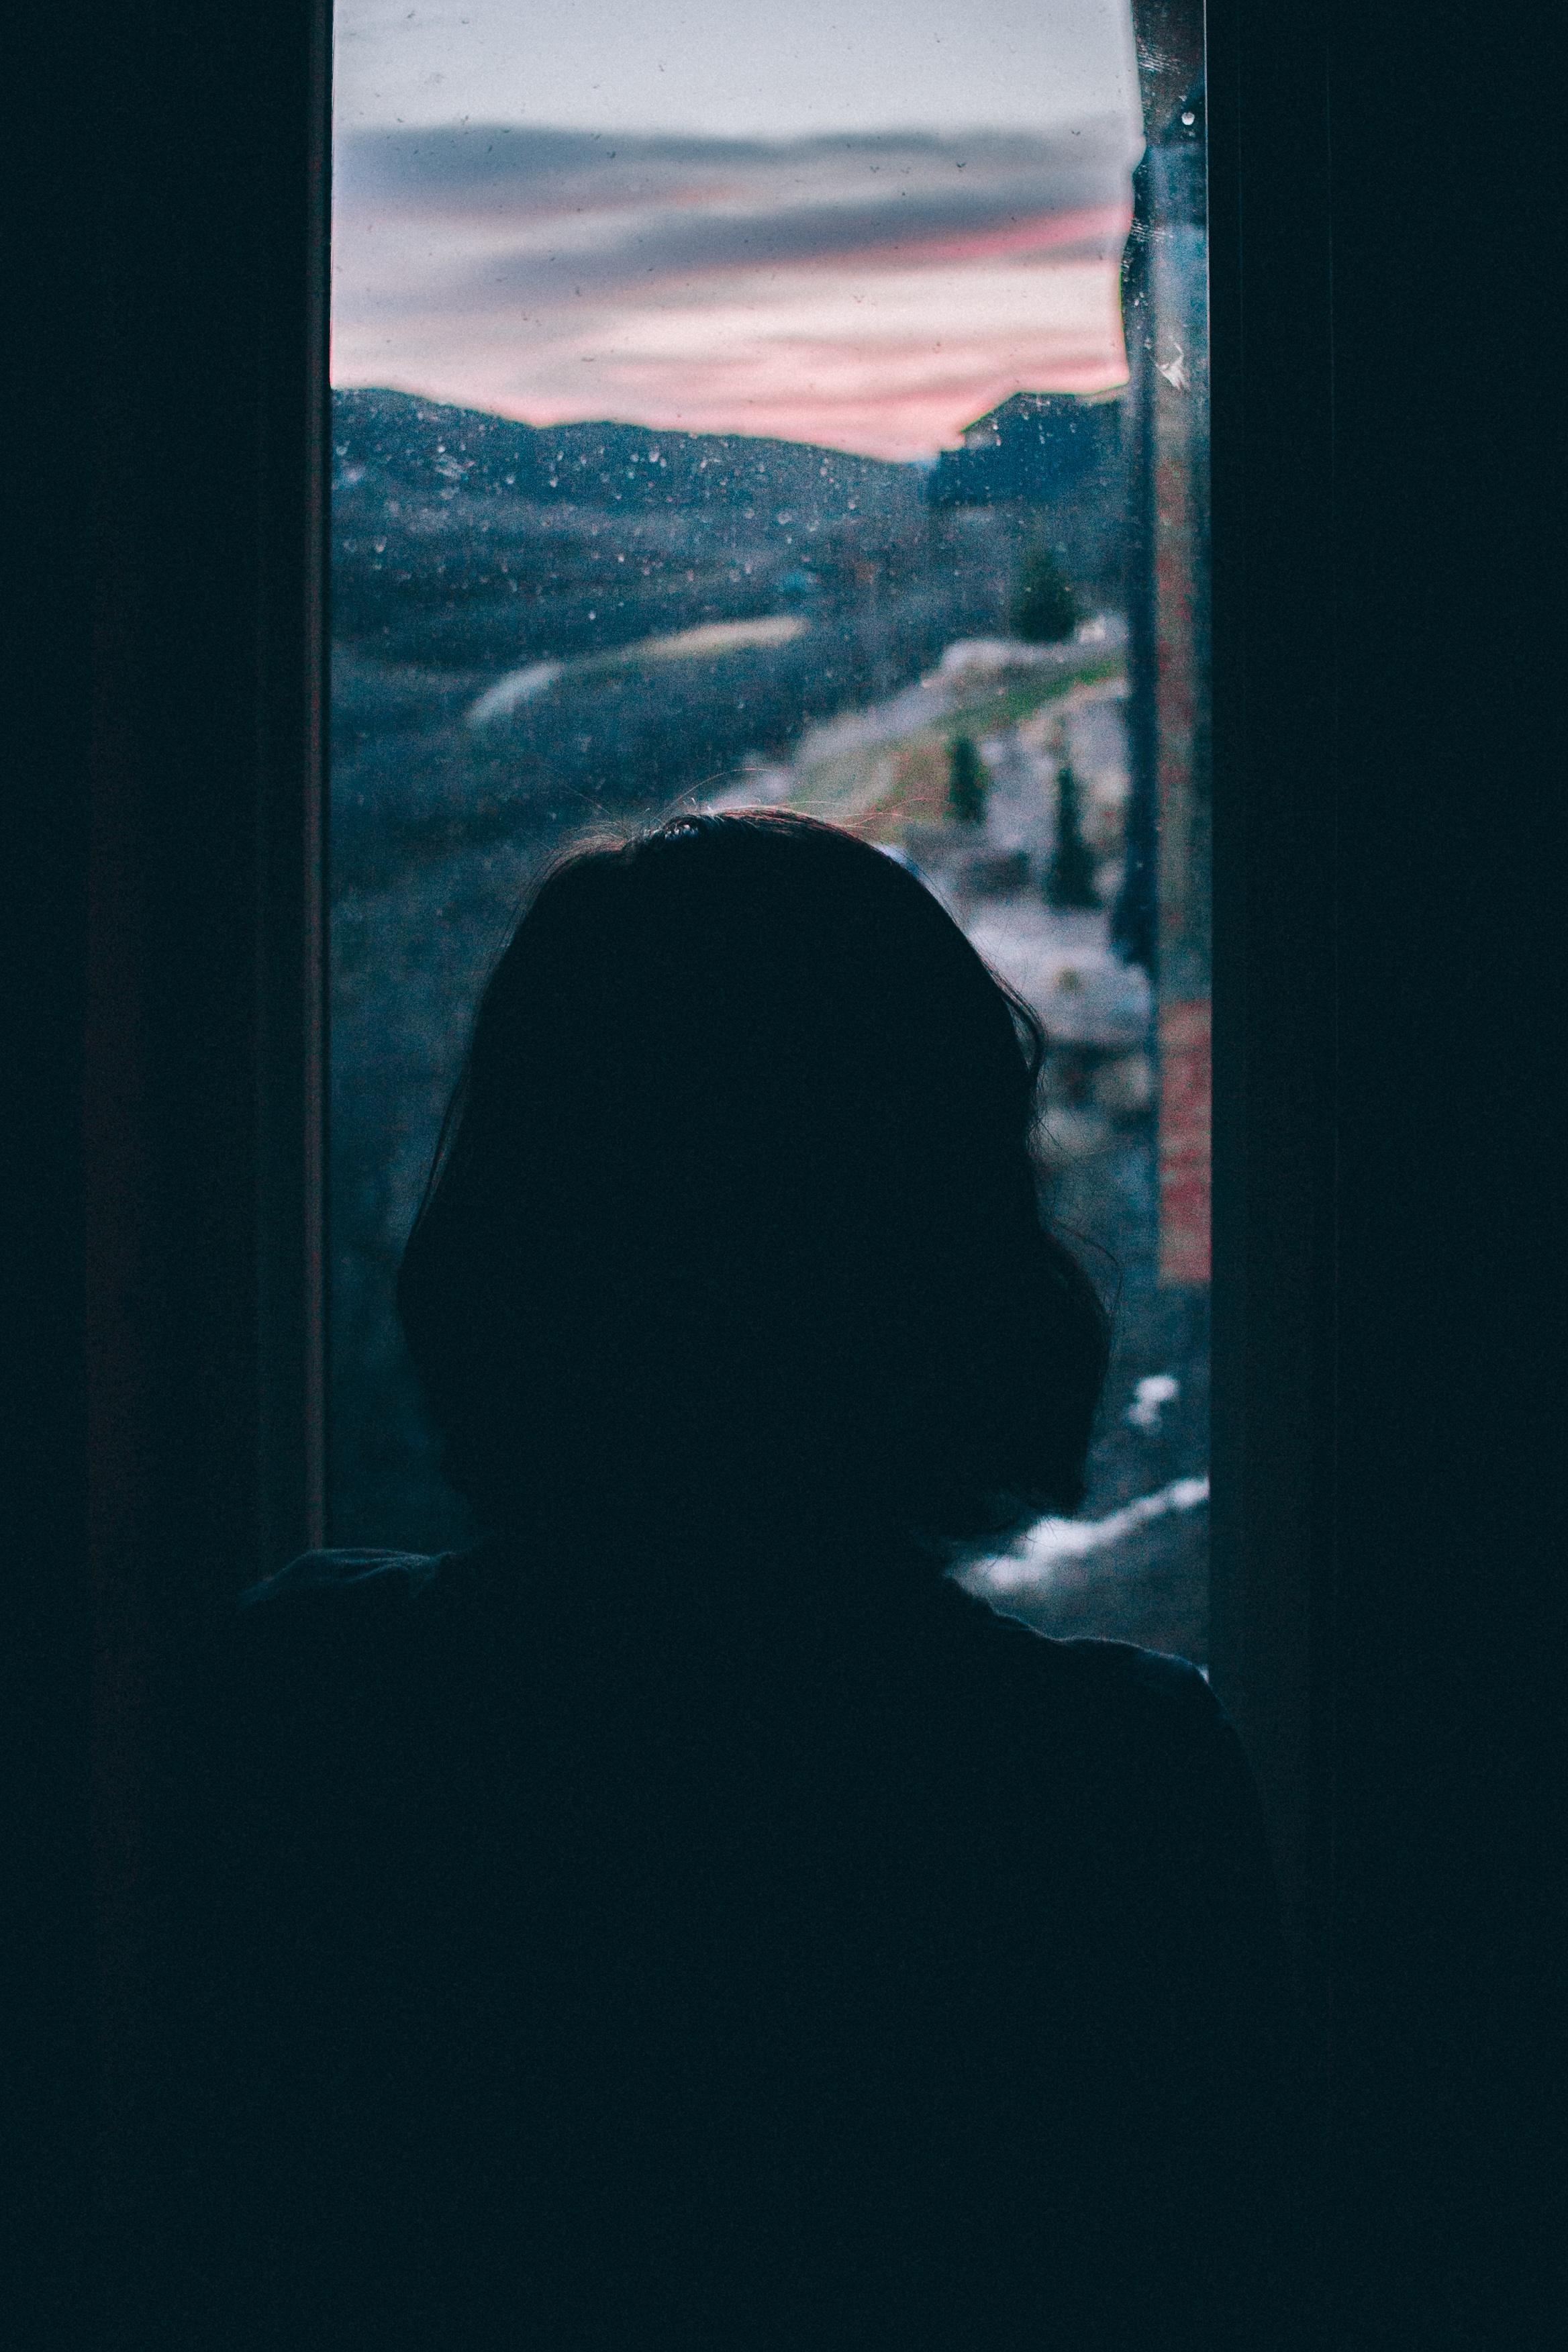
sea, coast, ocean, horizon, silhouette, light, cloud, sky, sunlight, wave, underwater, reflection, darkness, blue, atmospheric phenomenon